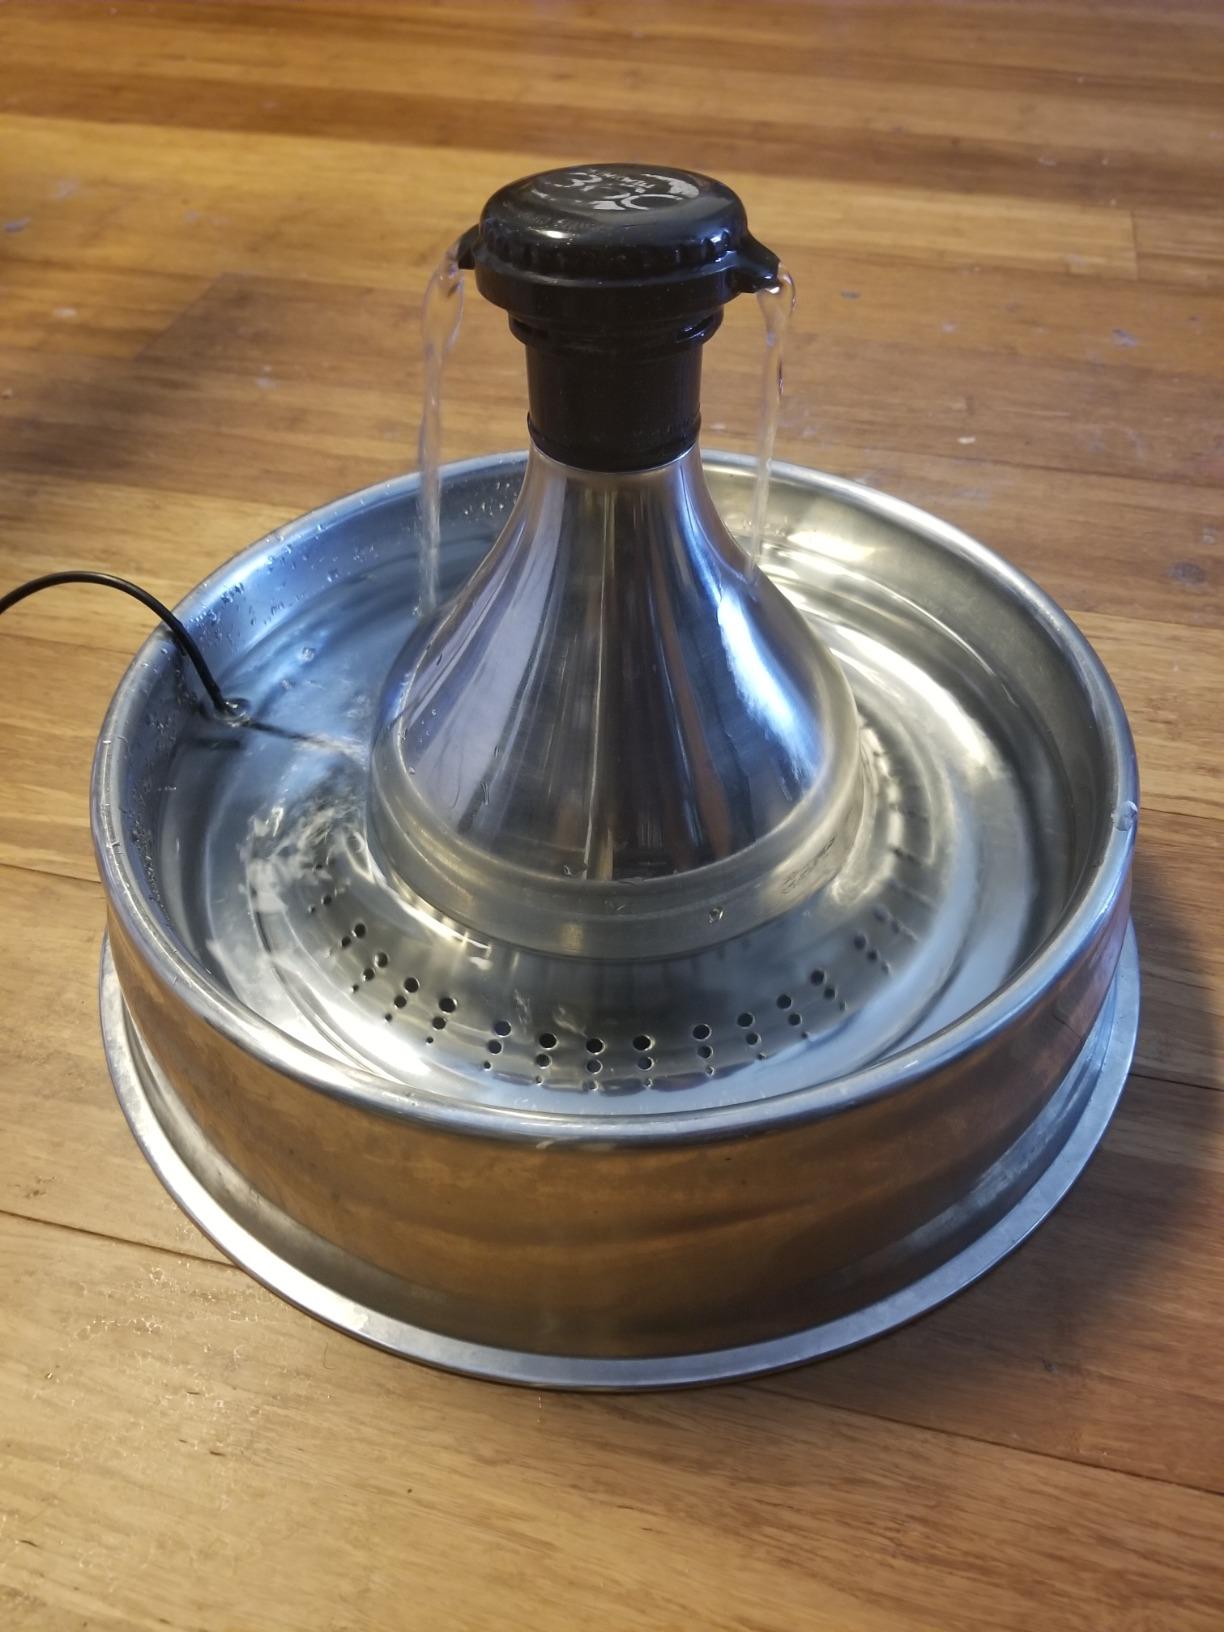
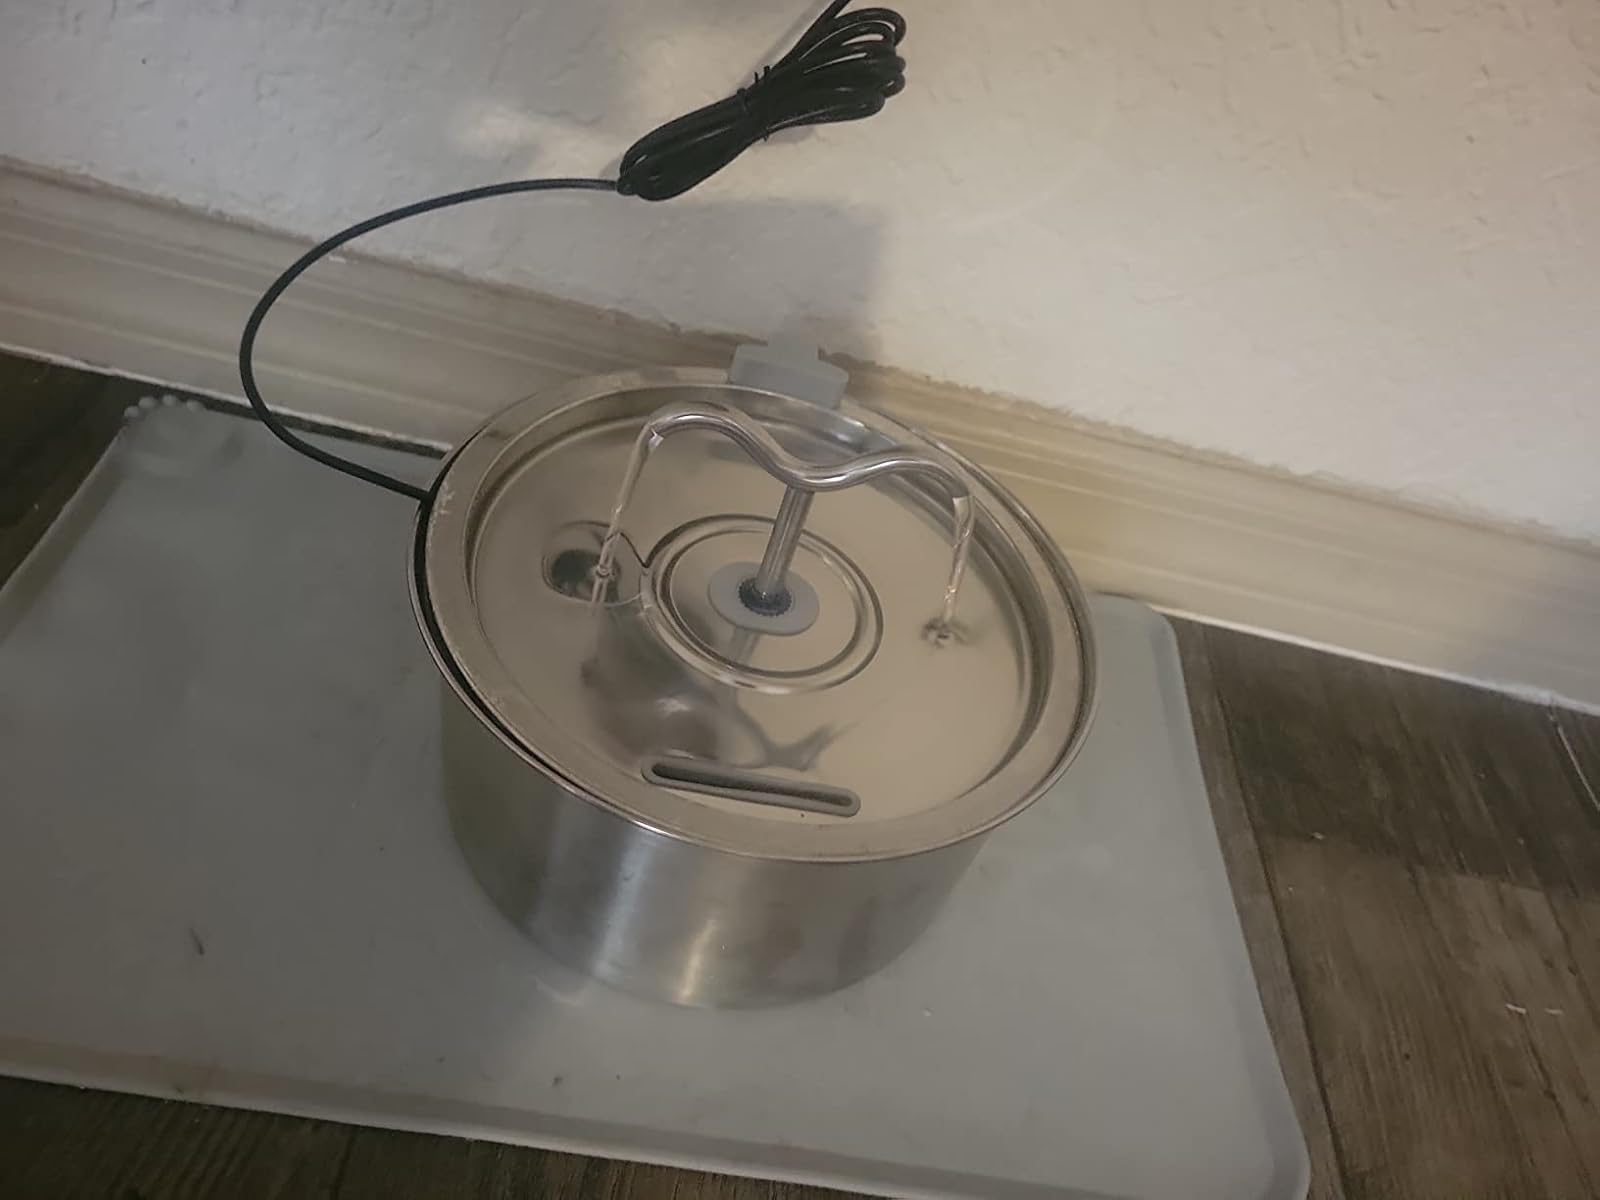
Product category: items_bowl
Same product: no